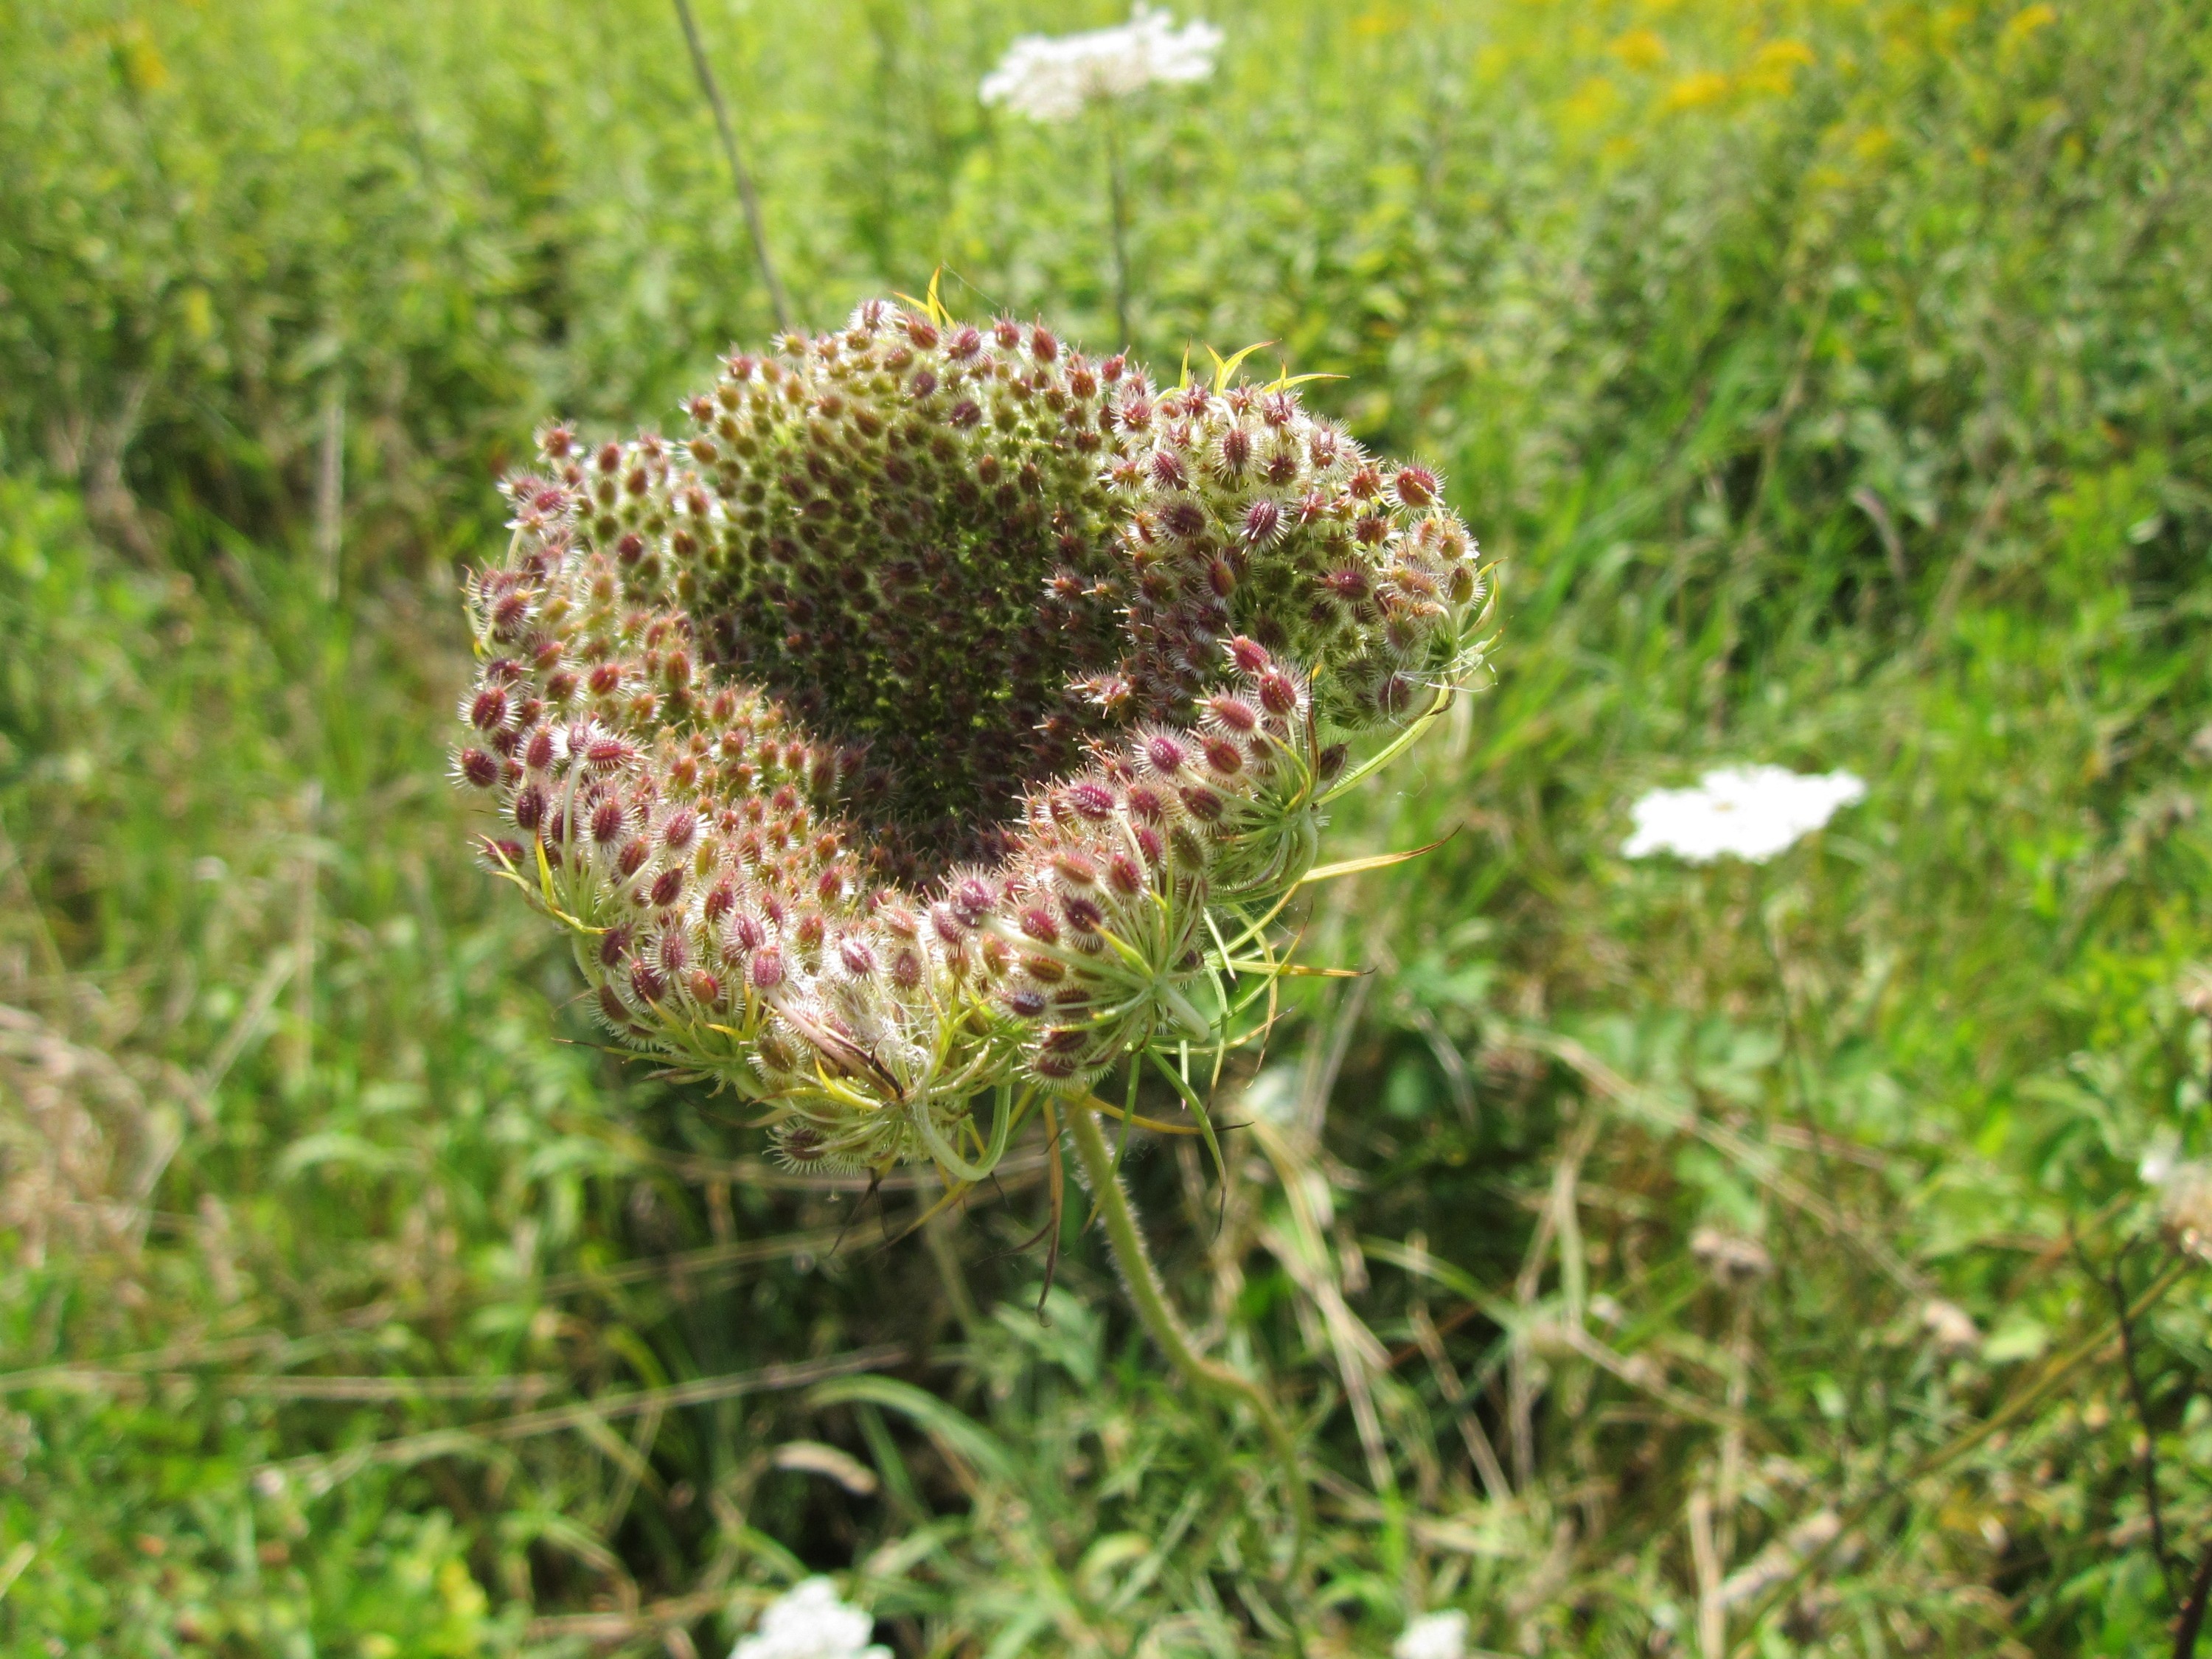
nature, grass, blossom, plant, meadow, prairie, flower, bloom, produce, botany, closeup, flora, wildflower, thistle, flowering plant, daisy family, daucus carota, grass family, land plant, wild carot